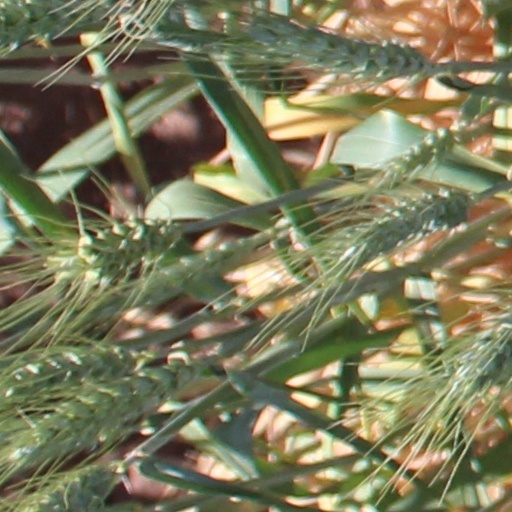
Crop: wheat